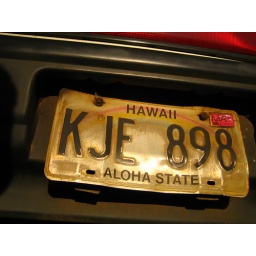
I don't know whose car this is, but I liked how the plate looked in the setting sun